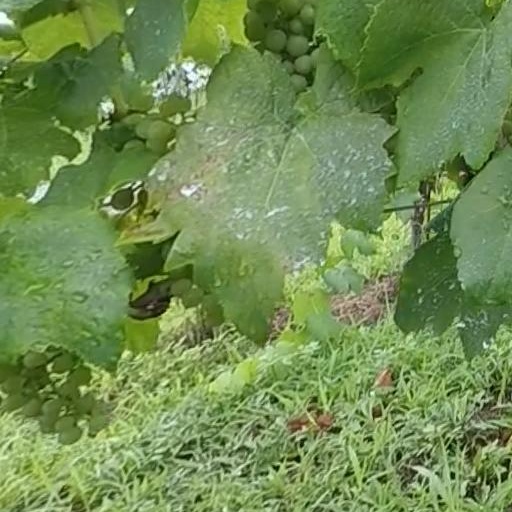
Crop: grape